Blanquita Amaro

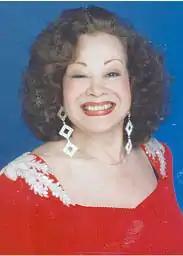
Amaro later in life

She left Cuba for Panama in 1959, and settled there with her husband and manager, Orlando Villegas, and their daughter, Idania. For 10 years, she hosted a daily television program and participated in many benefit shows.